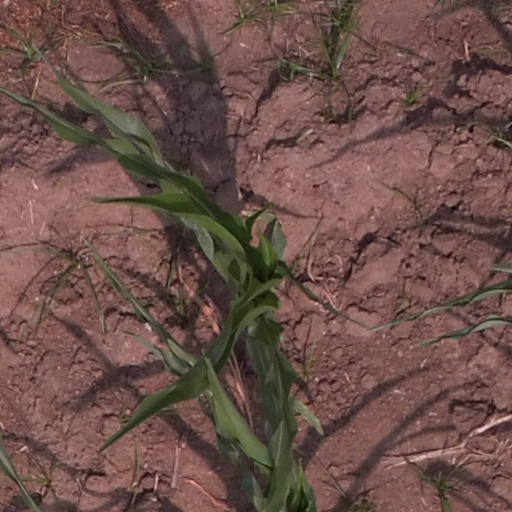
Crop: maize; corn